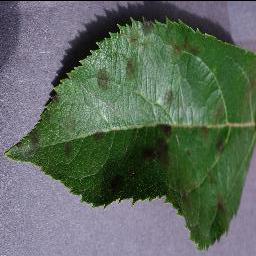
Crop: apple
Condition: scab